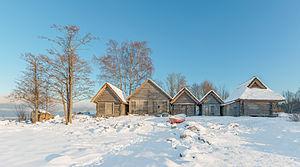
Cabanes de pécheurs sur la rive sud du golfe de Finlande, dans le village d'Altja, commune de Vihula, dans le parc national de Lahemaa en Estonie.